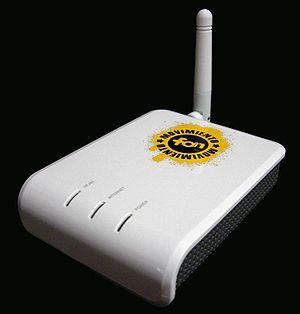
FON Wireless est une société britannique dont les bureaux principaux sont situés en Espagne. Elle œuvre pour le partage des connexions Internet via le réseau sans fil.